List of England national football team hat-tricks

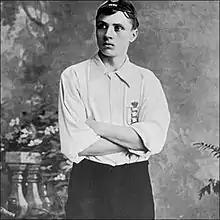
Steve Bloomer scored England's first hat-trick of the twentieth century.

Since the inception of international association football matches in 1872, 59 England male footballers have scored three or more goals (a hat-trick) in a game. The first players to score a hat-trick for England were Howard Vaughton and Arthur Alfred Brown, both Aston Villa players; in a friendly match against Ireland in 1882, they scored nine goals between them. Four players, Vaughton, Steve Bloomer, Willie Hall and Malcolm Macdonald, have scored five goals in one match. Jimmy Greaves has scored the greatest number of hat-tricks, with six. Five players, Albert Allen, Frank Bradshaw, Walter Gilliat, John Veitch and John Yates, have scored hat-tricks on their only international appearance.